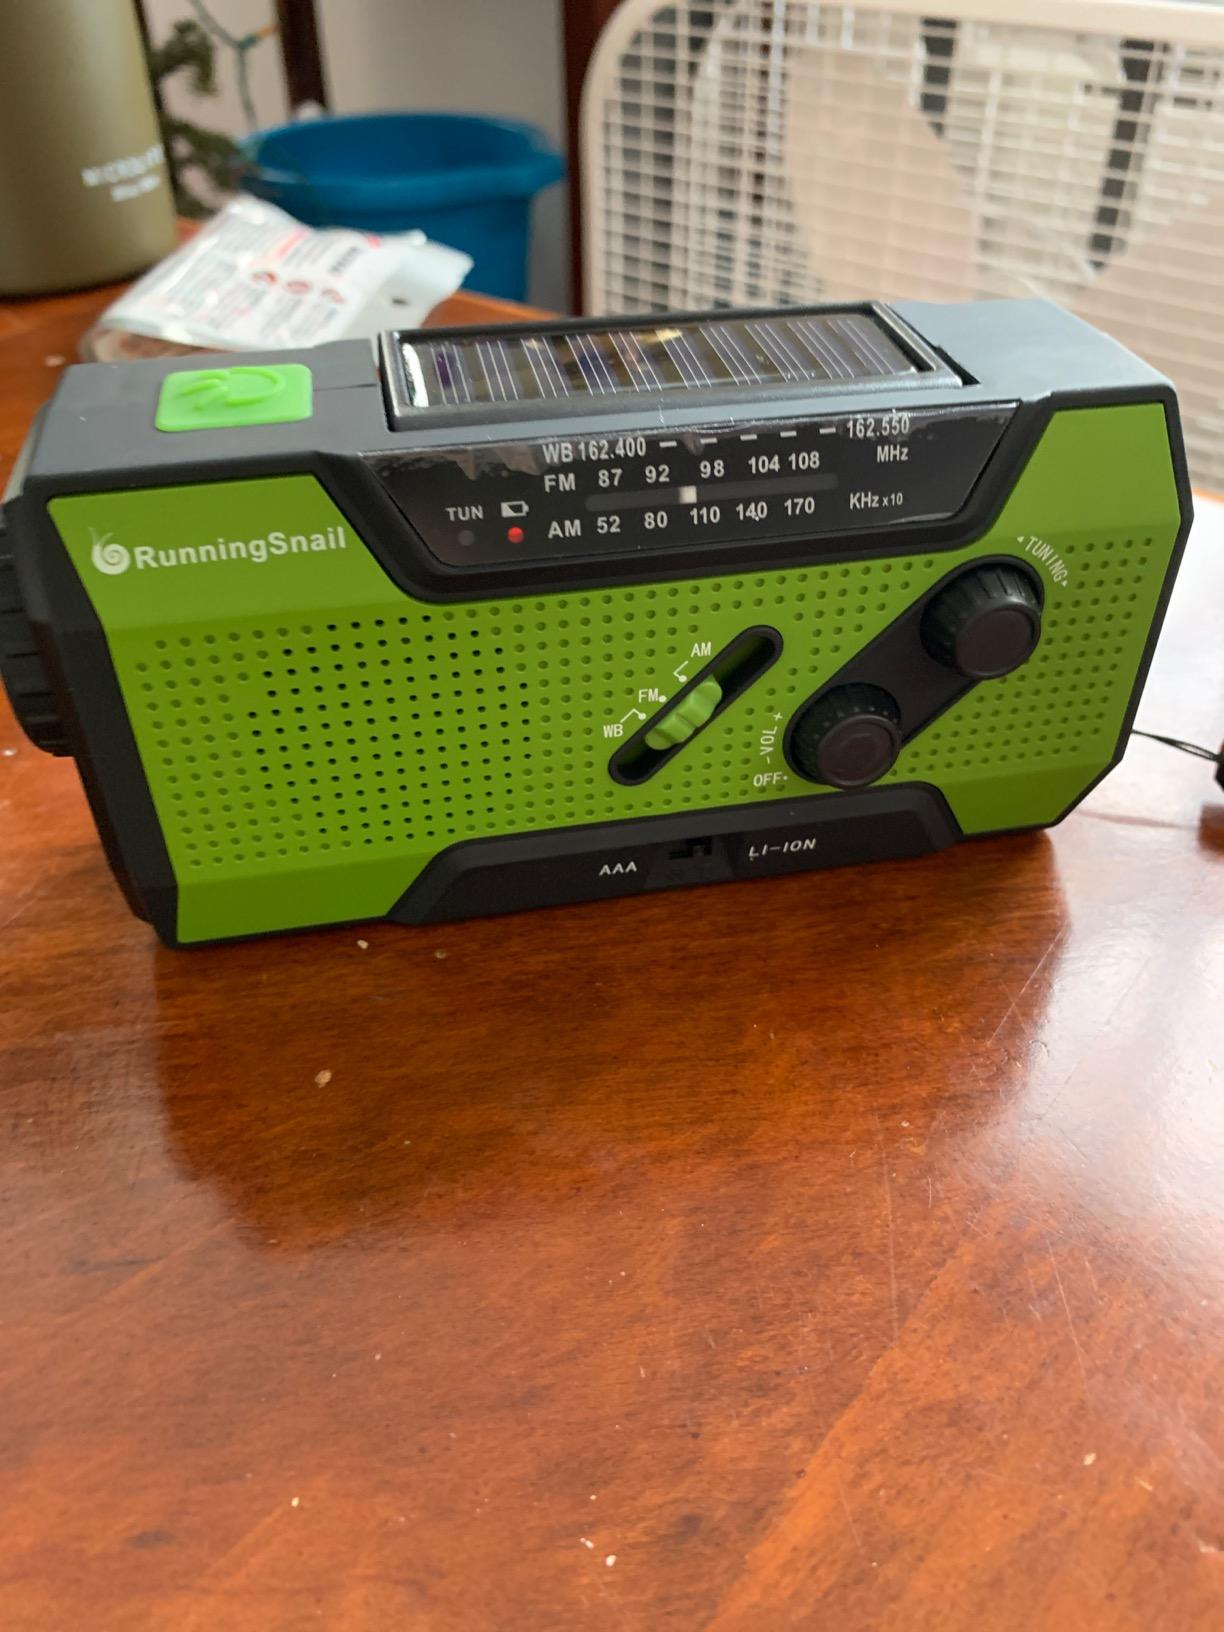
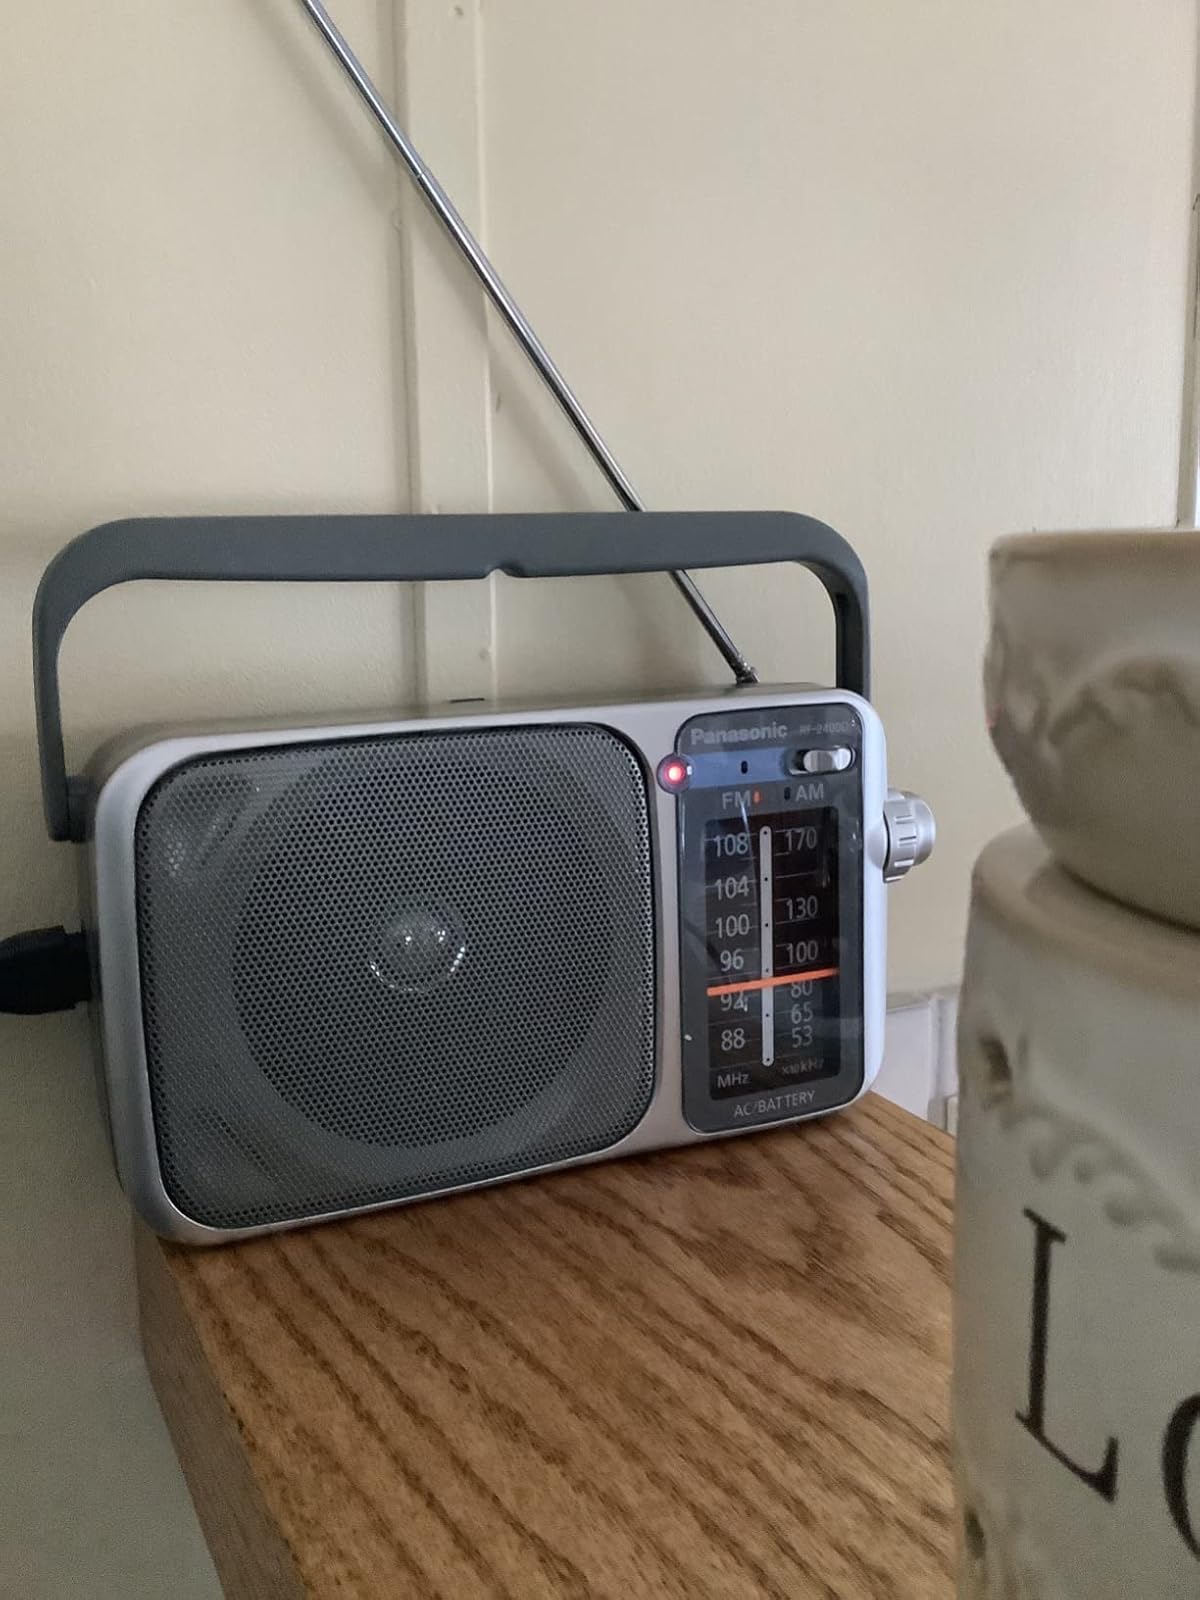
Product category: radio
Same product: no